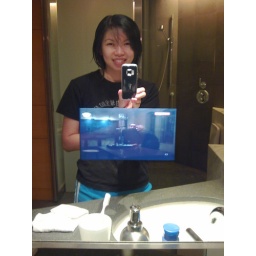
Check it out, people! A small TV in the bathroom mirror!